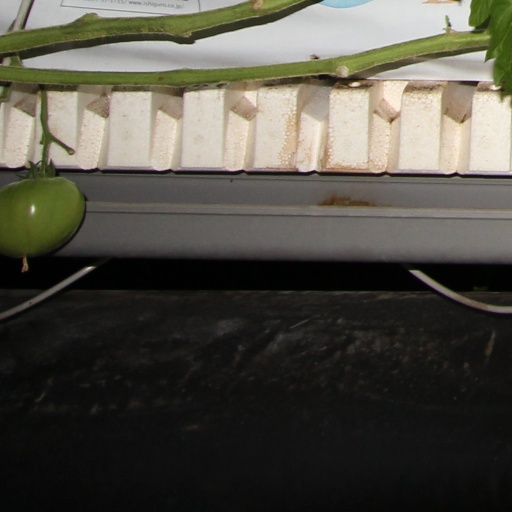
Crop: tomato